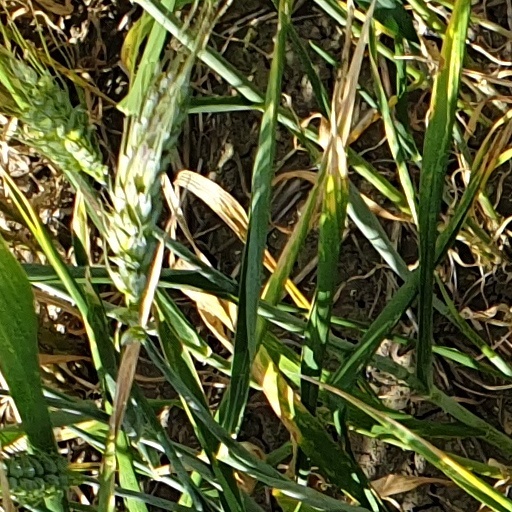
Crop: wheat